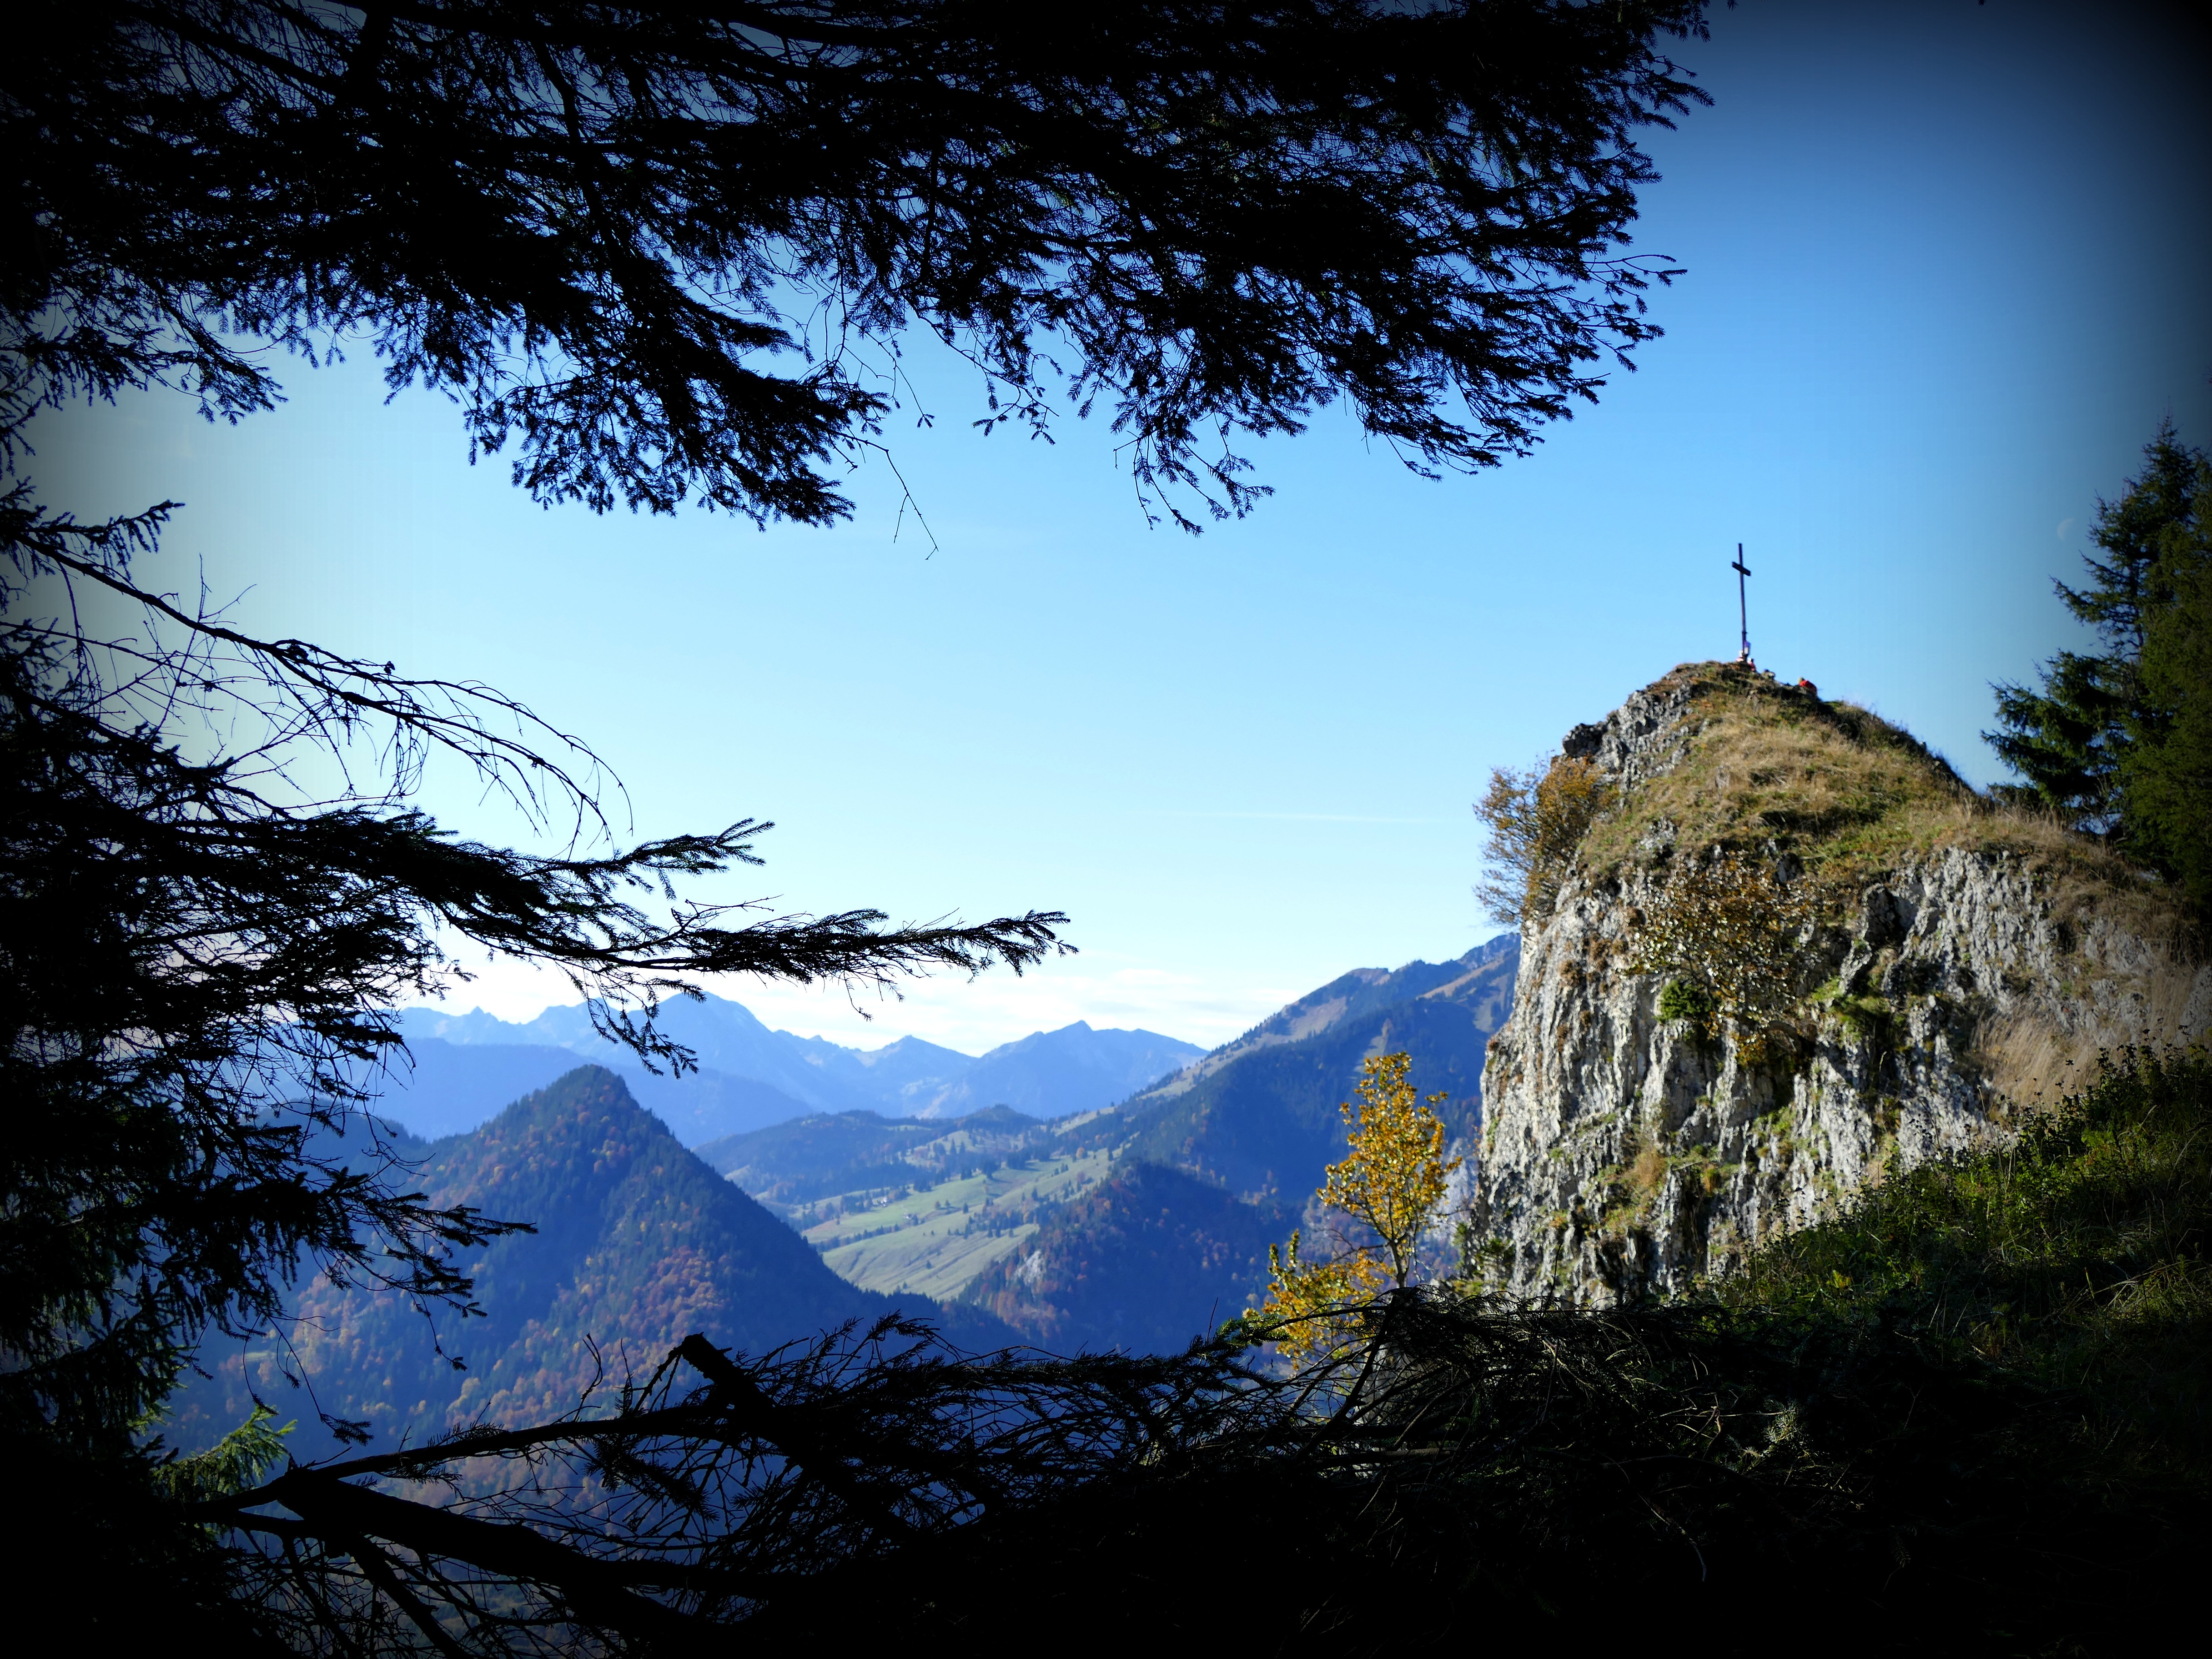
landscape, tree, nature, forest, rock, wilderness, mountain, cloud, plant, sky, hiking, hill, view, mountain range, reflection, autumn, alpine, cross, ridge, summit, mountains, alps, strange, landform, geographical feature, mountainous landforms